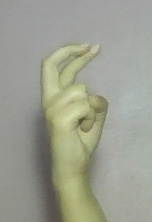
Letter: zay